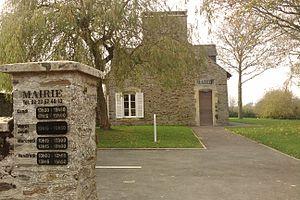
Église Saint-Ébremond de fr:La Barre-de-Semilly
La Barre-de-Semilly est une commune française, située dans le département de la Manche en région Normandie, peuplée de 1 000 habitants.